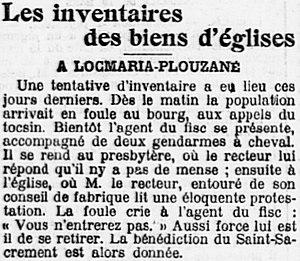
La tentative d'inventaire des biens d'église à Locmaria-Plouzané en mars 1906 (journal L'Ouest-Éclair du 20 mars 1906).
Locmaria-Plouzané [lɔkmaʁja pluzane], parfois écrit Loc-Maria-Plouzané est une commune du département du Finistère, dans la région Bretagne, en France. Ses habitants sont les Lanvénécois.